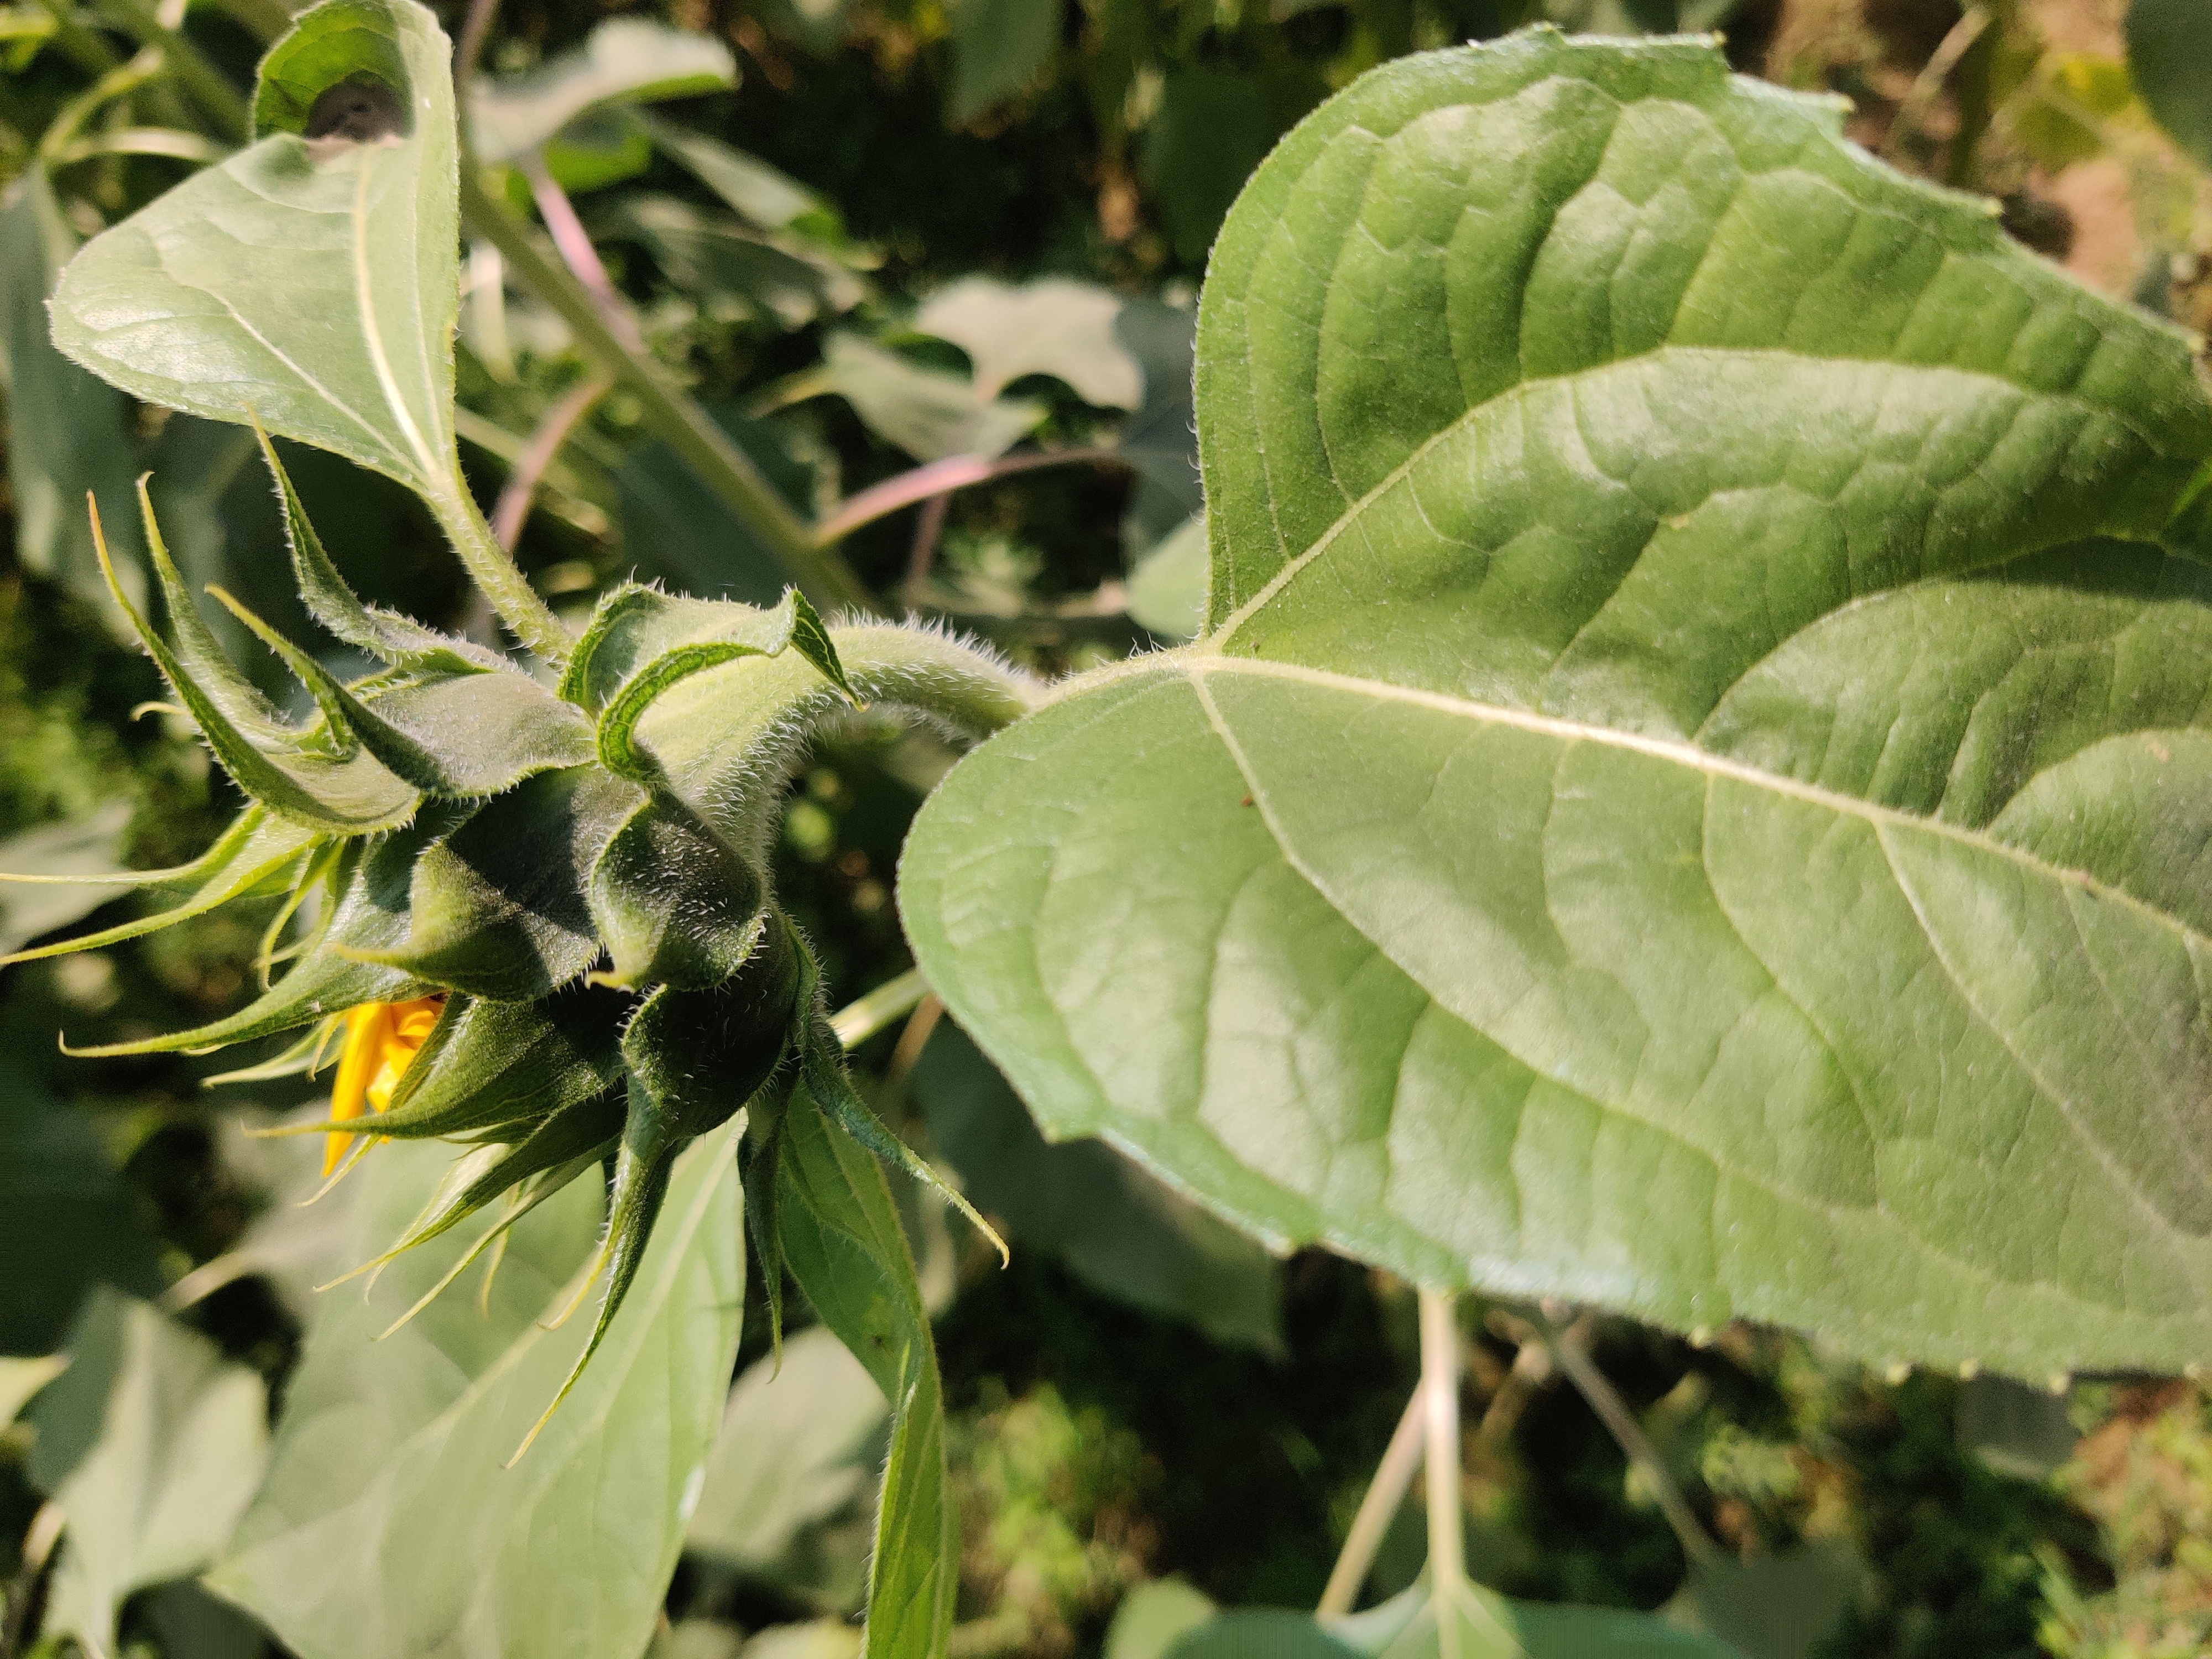
Label: Fresh_leaf